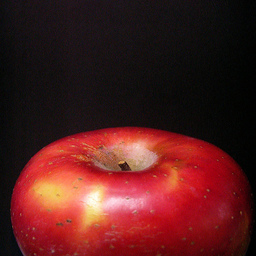
Label: Apple